Suovetaurilia

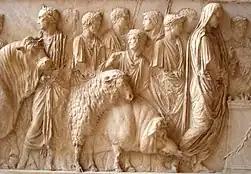
The "suovetaurilia" was an ancient Roman sacrifice where in which a pig, sheep, and a bull were sacrificed.

The ritual for private fields is preserved in Cato the Elder's , "On Agriculture". It was performed each May on the festival of , a festival that involved "walking around the fields." Public were offered at certain state ceremonies, including agricultural festivals, the conclusion of a census, and to atone for any accidental ritual errors. Traditionally, were performed at five year intervals: this period was called a , and the purification sought by a was called lustration.